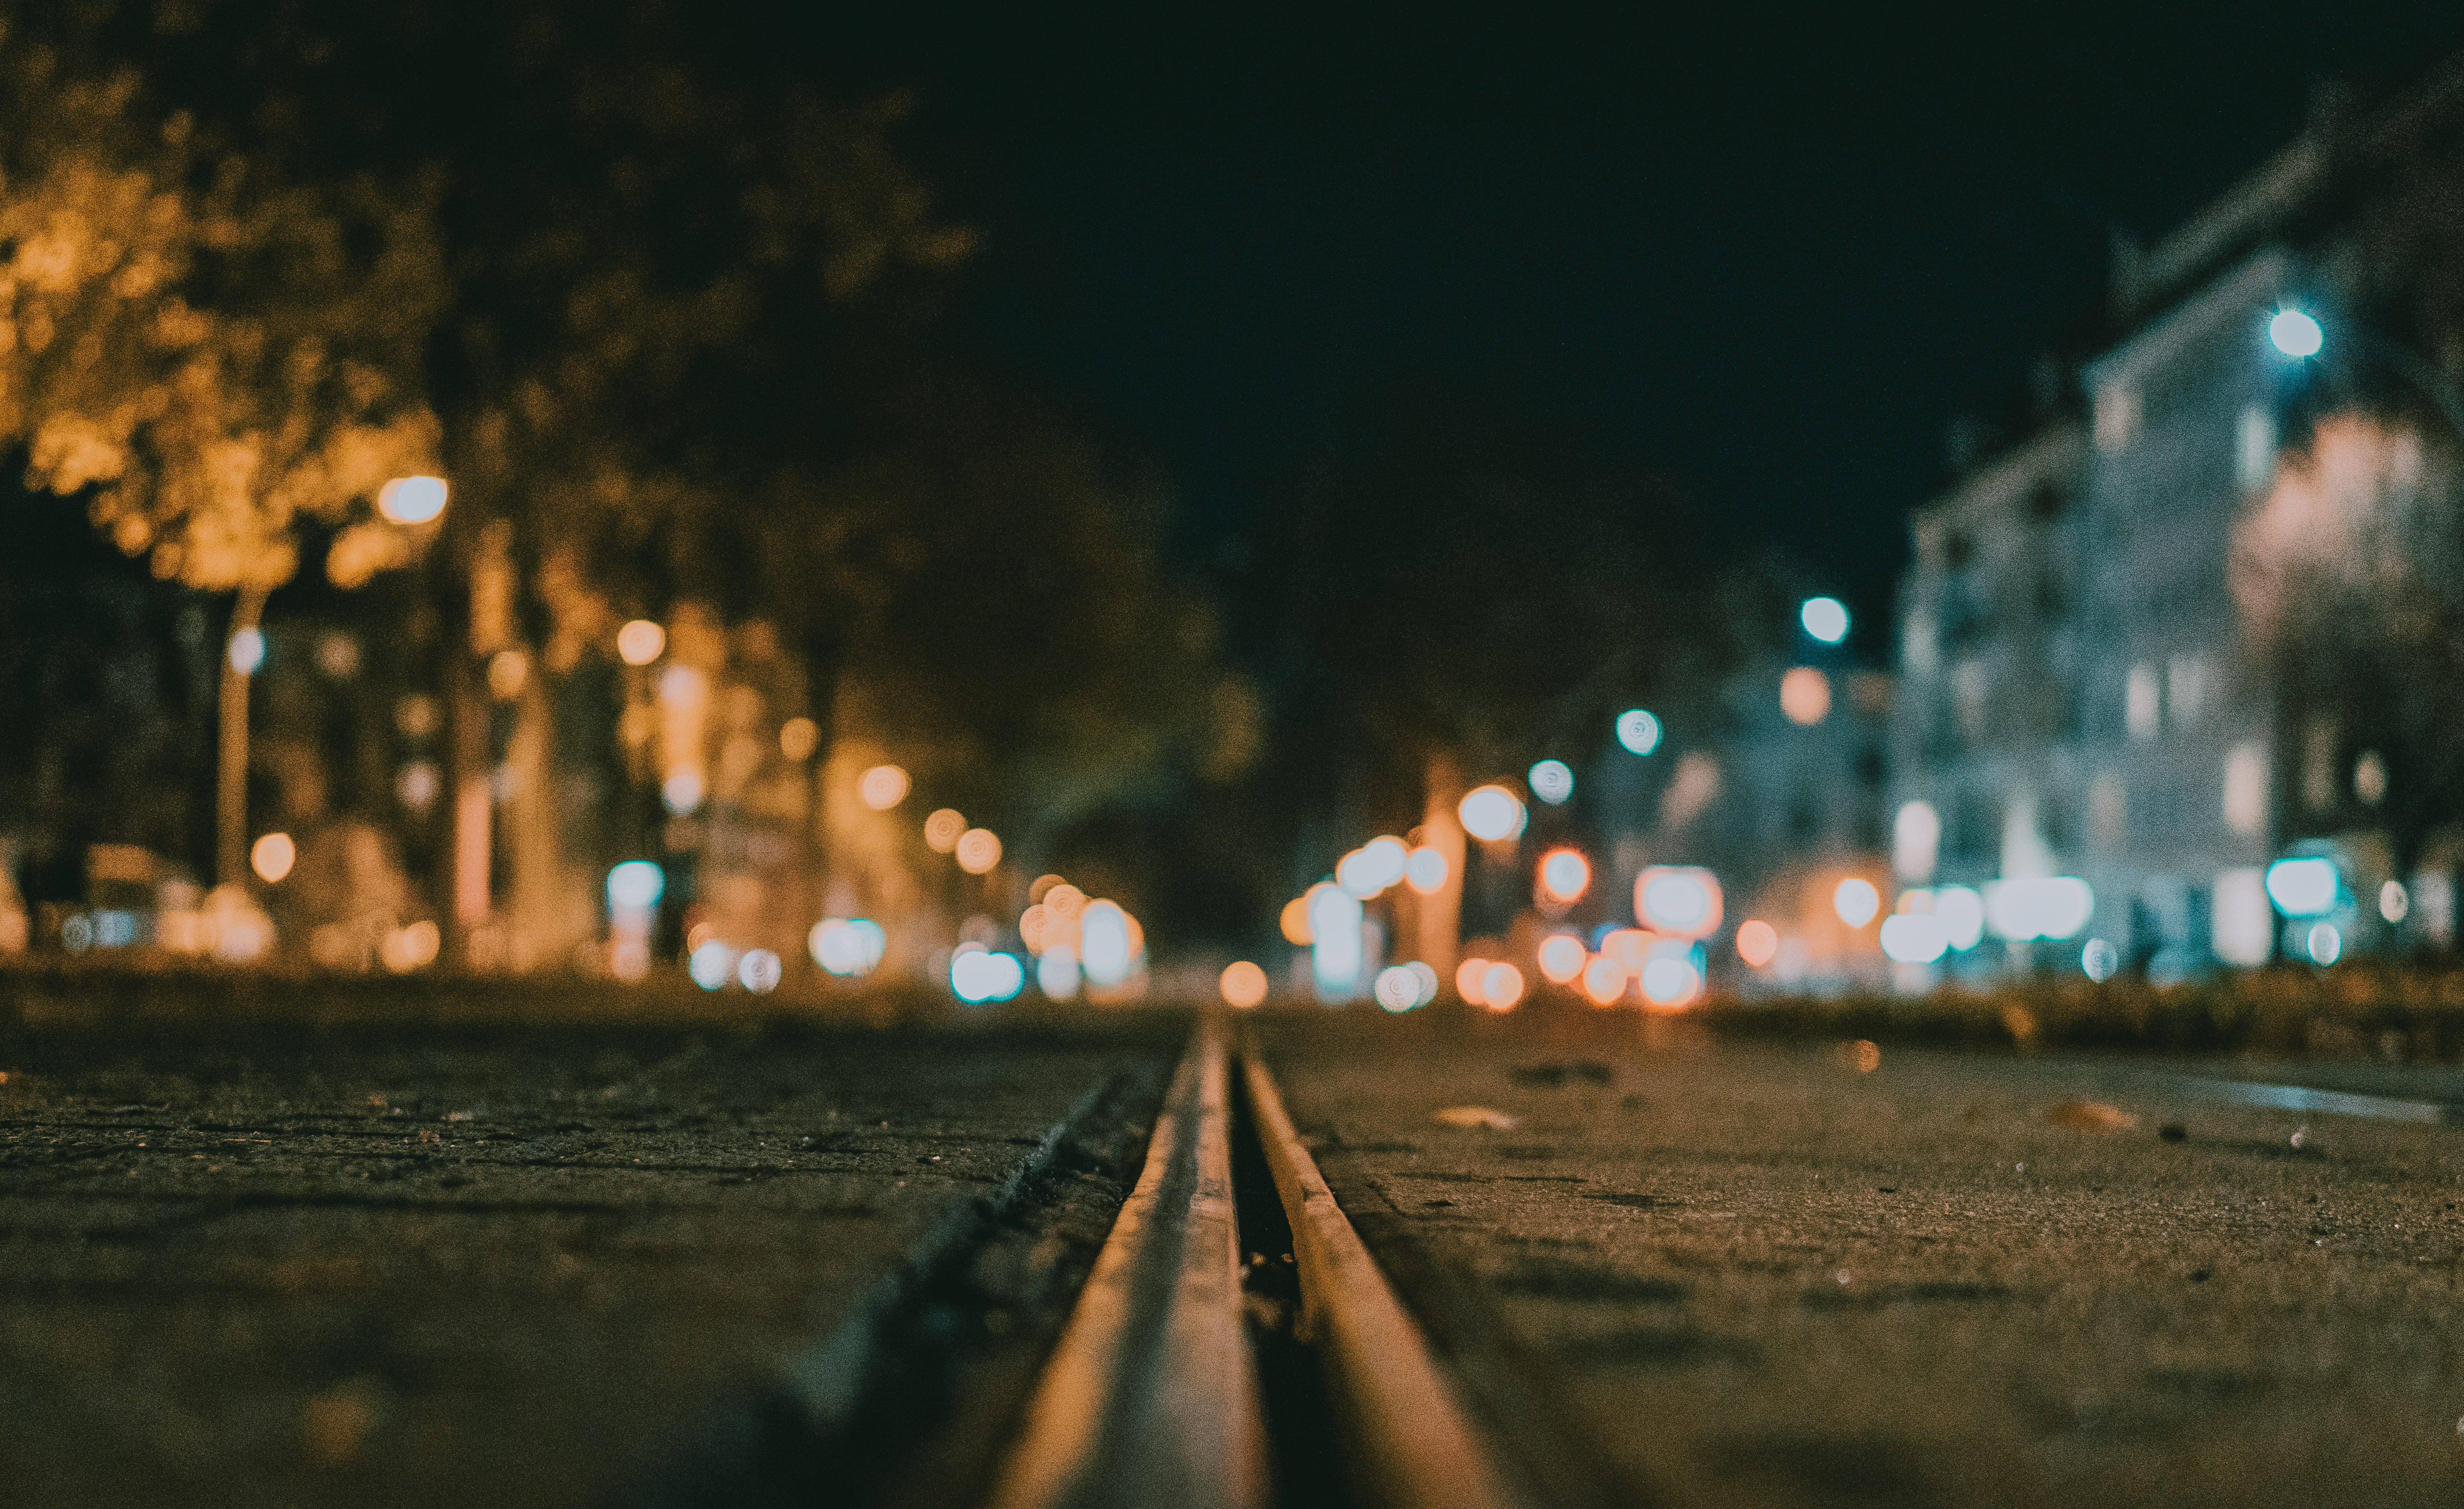
light, bokeh, road, night, sunlight, morning, city, urban, cityscape, dusk, environment, europe, evening, reflection, color, darkness, lighting, tracks, art, stadt, europa, germany, deutschland, berlin, down, nacht, low, balls, schienen, fare, schiene, kunt, urban area